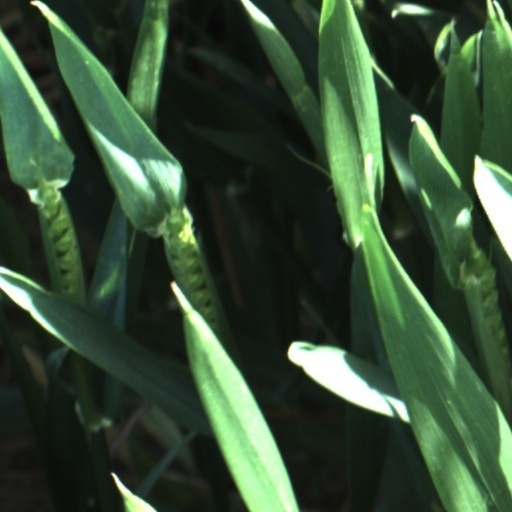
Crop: wheat